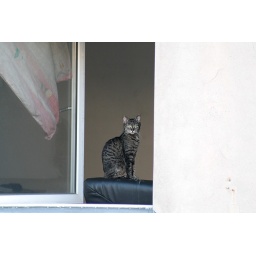
a cat in a flat on the other side of the street was posing for me